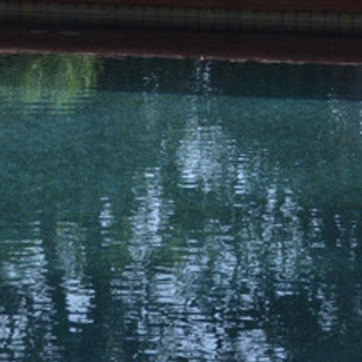
Material: water